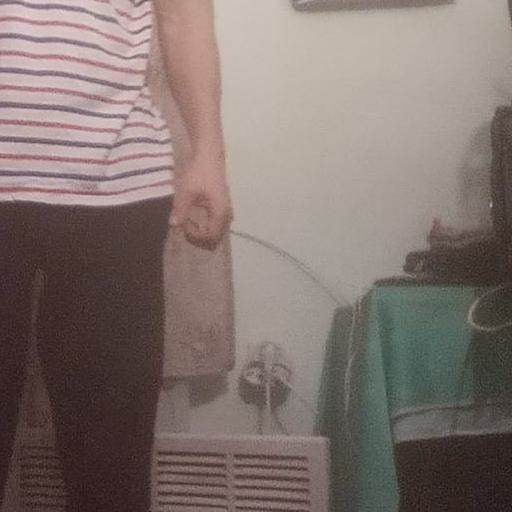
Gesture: no_gesture